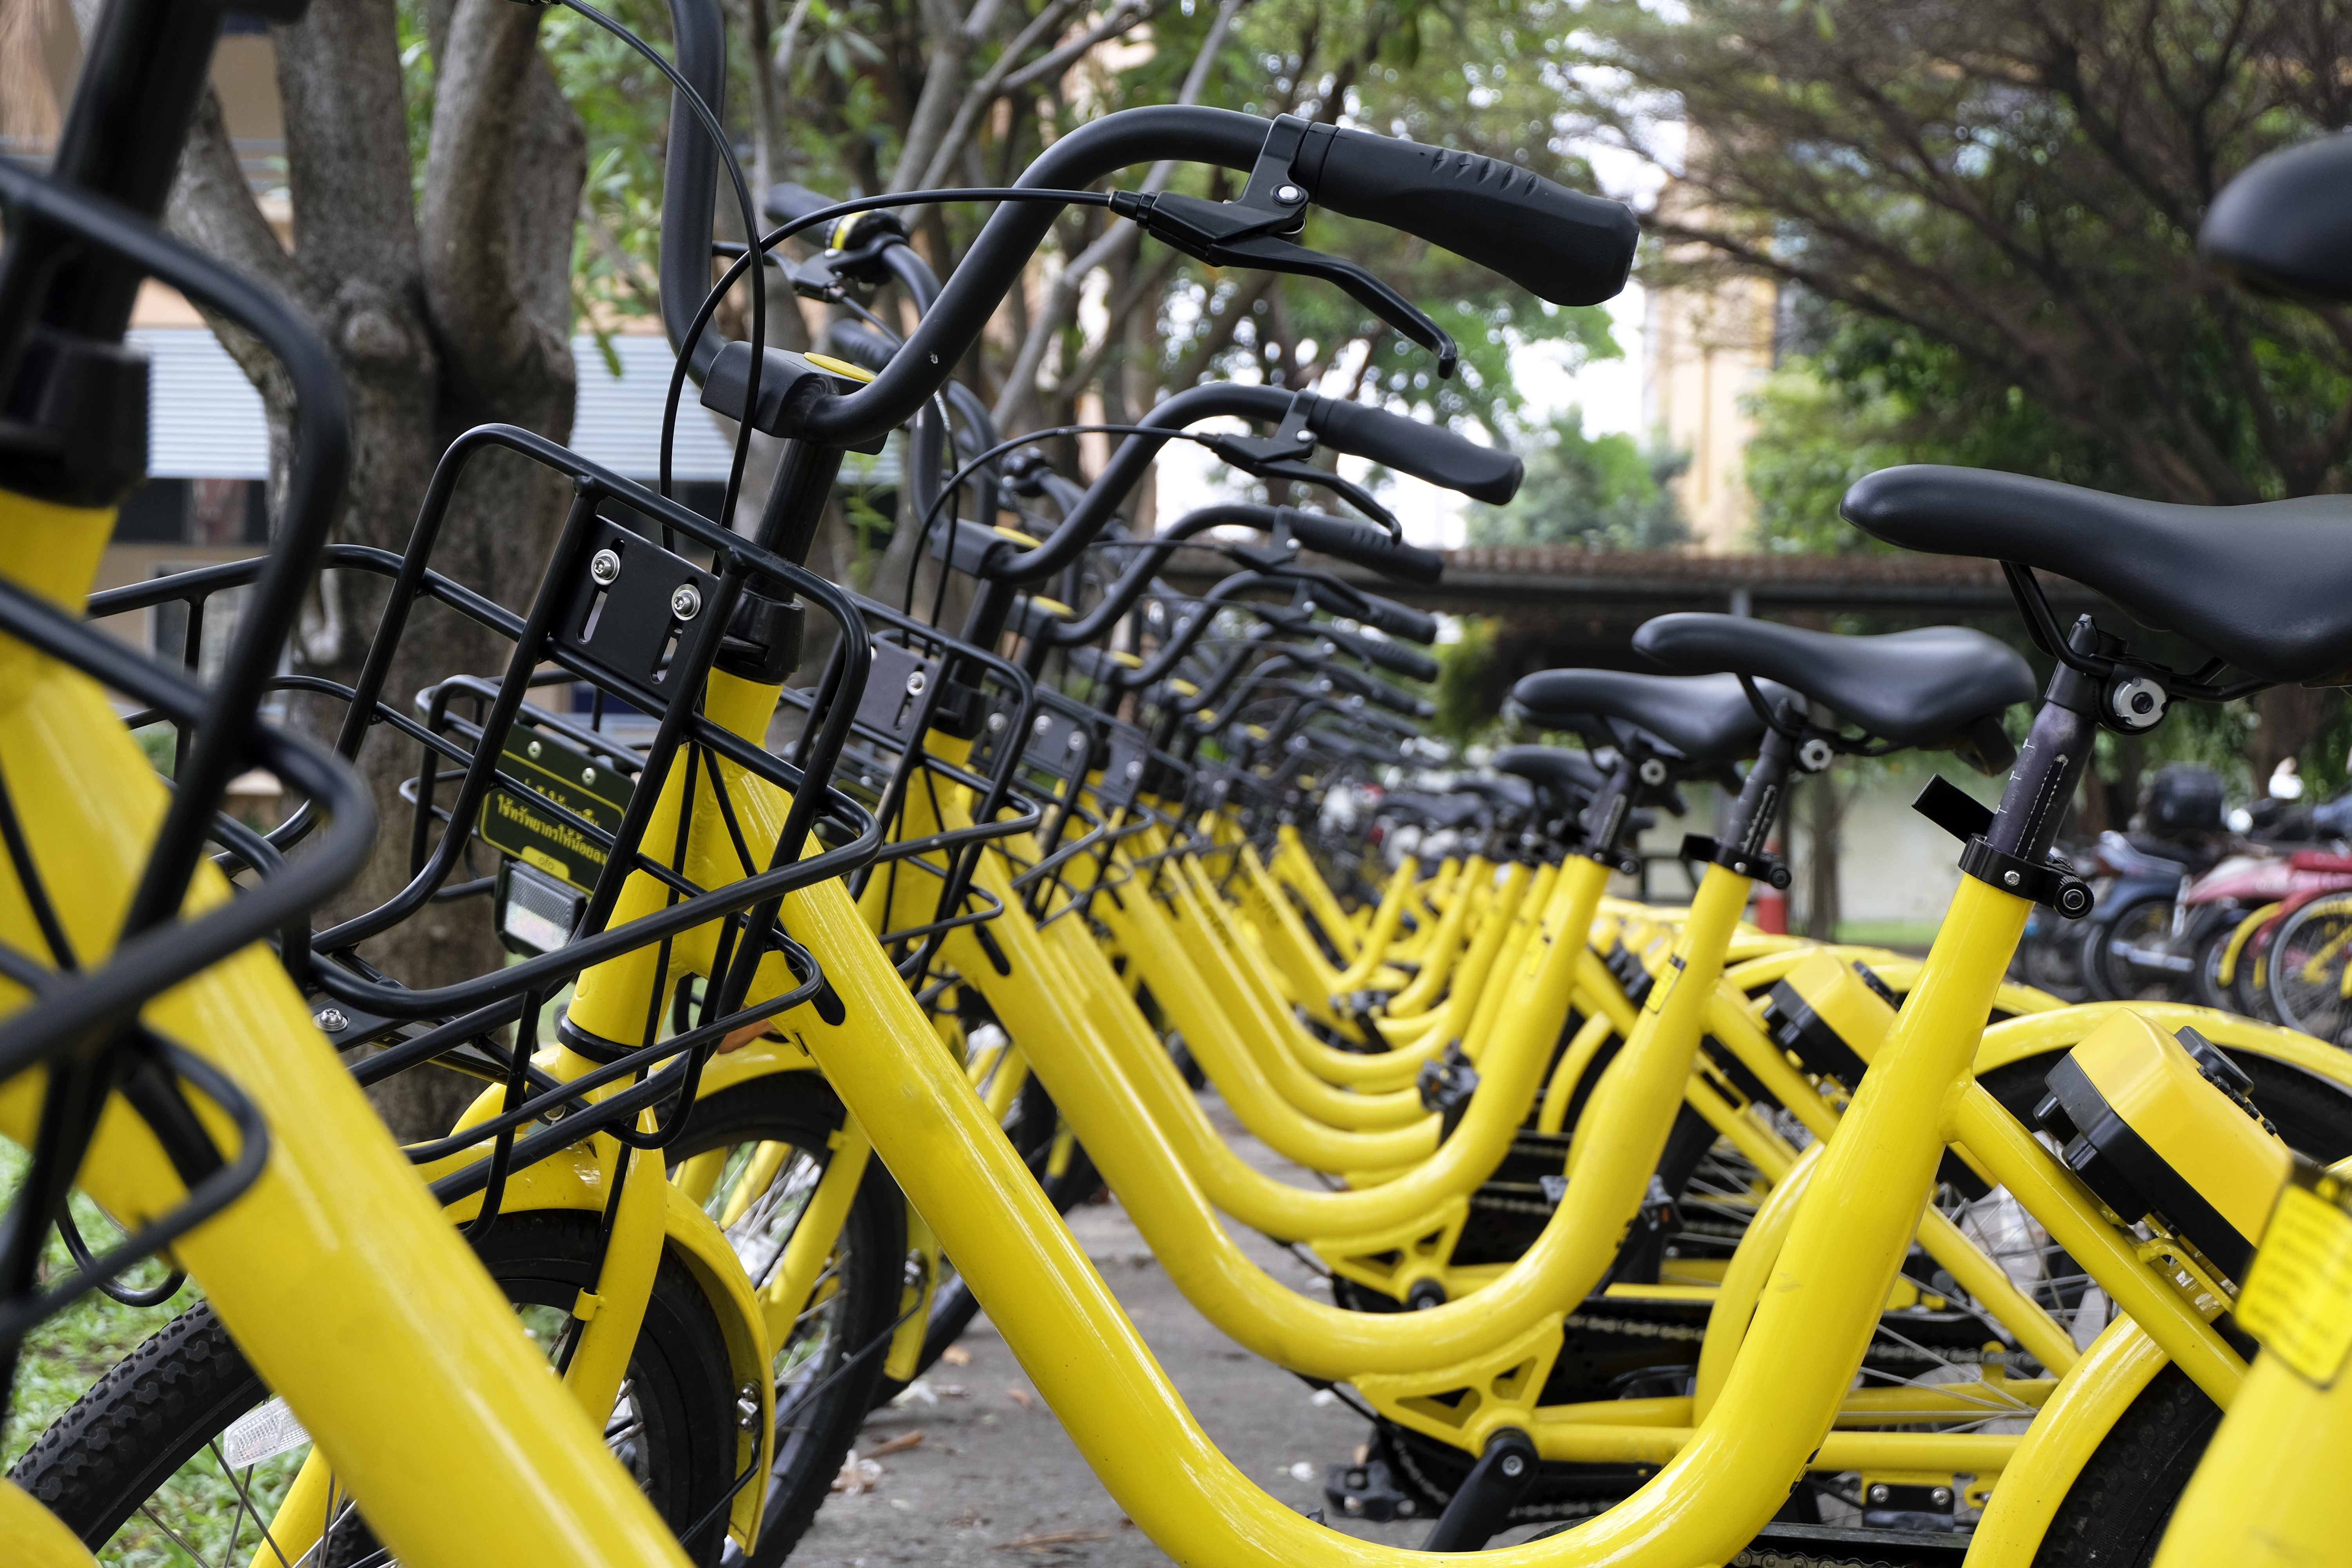
bicycle, bike, biking, china, city, cycle, equipment, group, healthy, hire, many, outdoor, public, rent, rental, ride, row, sidewalk, sport, street, tourism, town, traffic, transport, transportation, travel, urban, vehicle, wheel, yellow, bicycle handlebar, bicycle part, motor vehicle, bicycle wheel, bicycle saddle, bicycle tire, sports equipment, leisure, rim, road bicycle, bicycle frame